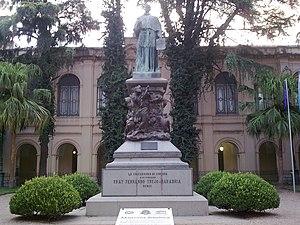
La province de Córdoba est une province de l'Argentine. Située dans le centre-nord du pays, elle est parfois appelée le « Cœur de l'Argentine ». Sa capitale est Córdoba, la deuxième plus grande ville du pays. La province a une superficie de 165 321 km² et une population de 3 567 654 habitants en 2015, ce qui en fait la deuxième province la plus peuplée du pays, après celle de Buenos Aires.